Guembeul Natural Reserve

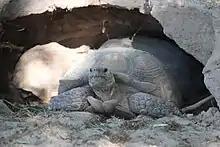
"Geochelone sulcata"

The park is home to many species of birds, reptiles and mammals. The site is also the center for reintroduction programs of three species of gazelles and is home to the African spurred tortoise.